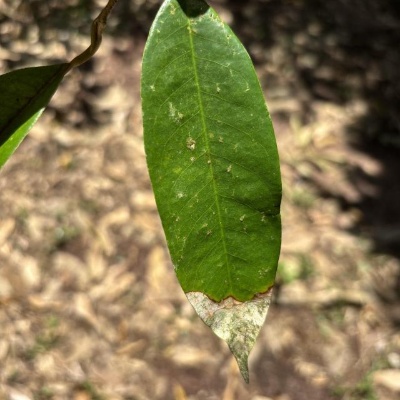
Label: Leaf_Blight